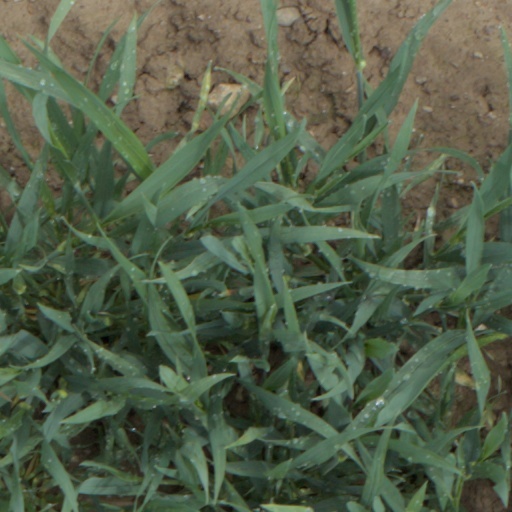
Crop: wheat